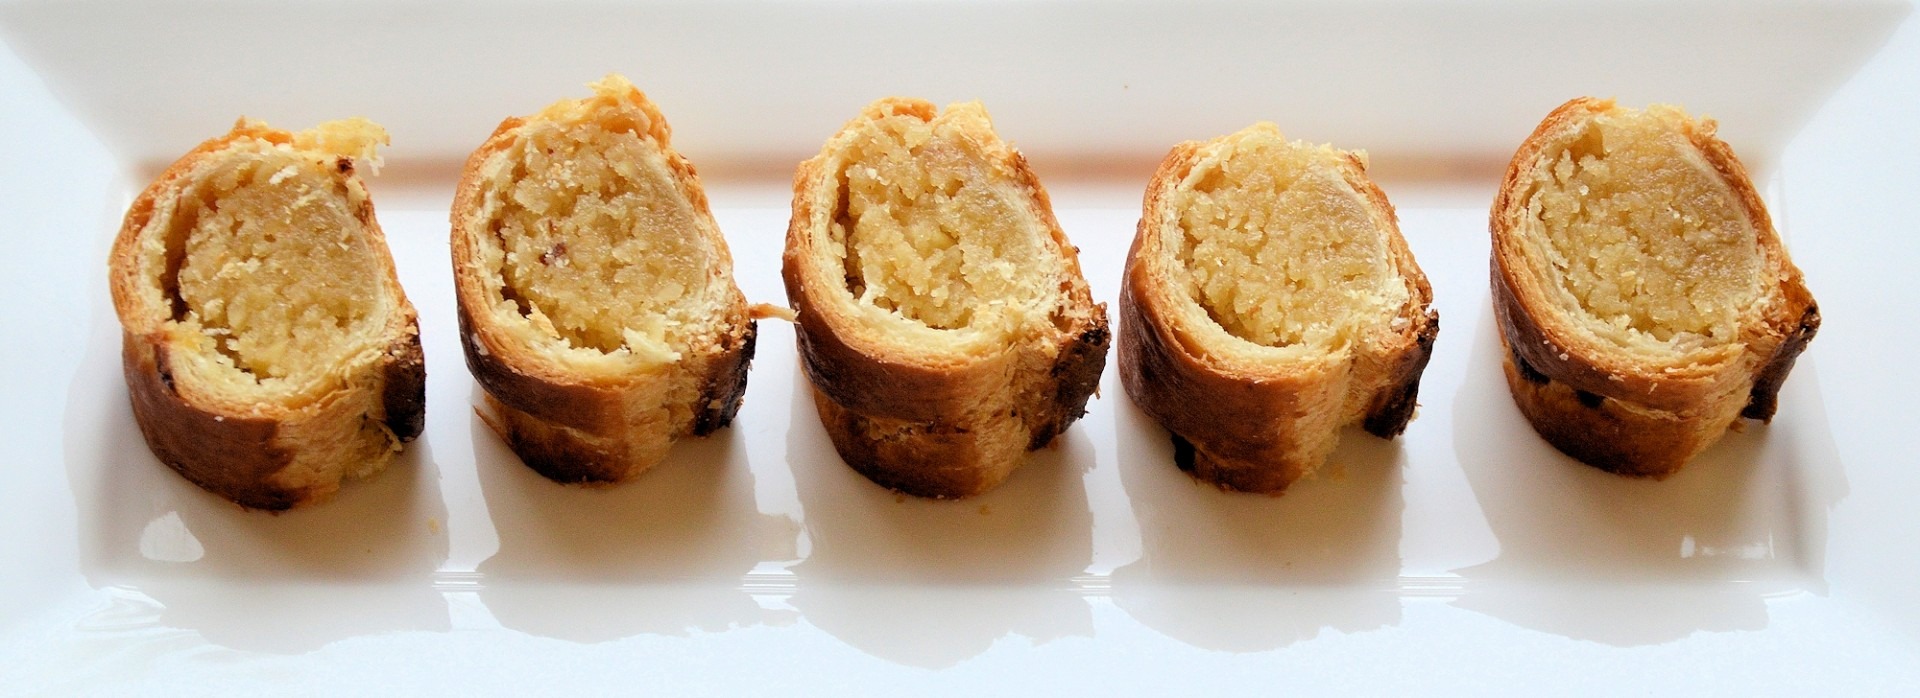
sweet, dish, food, produce, fresh, breakfast, gourmet, snack, dessert, cuisine, delicious, cake, homemade, pastry, bakery, baked, tasty, tart, baked goods, flavor, tarts